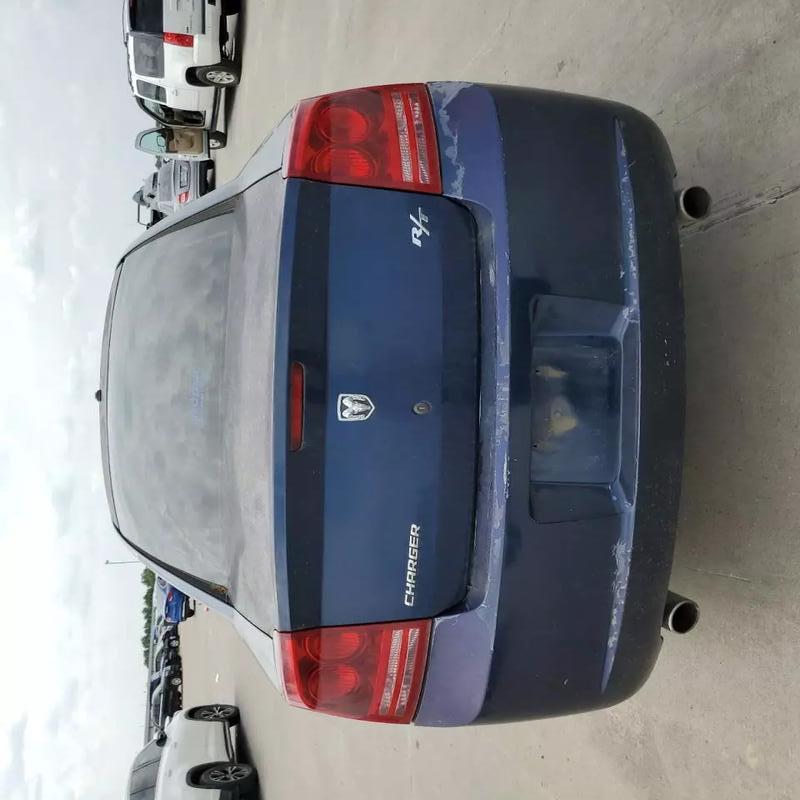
Aucun dommage détecté.
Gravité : aucun